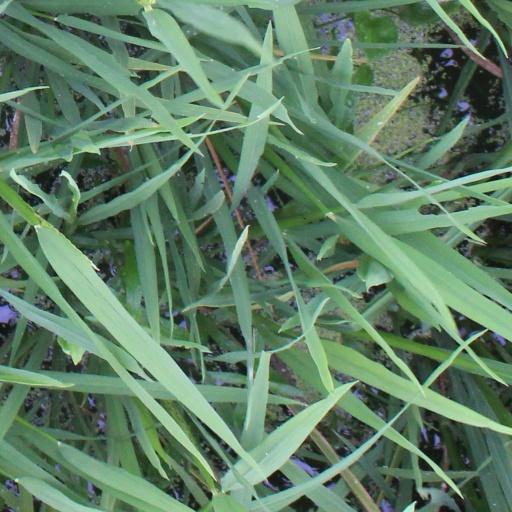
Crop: rice